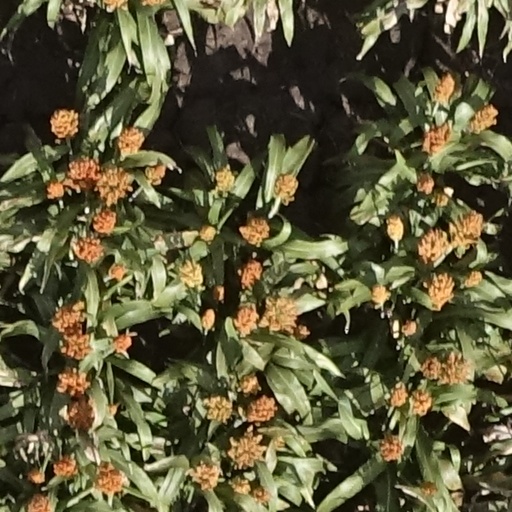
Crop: sorghum